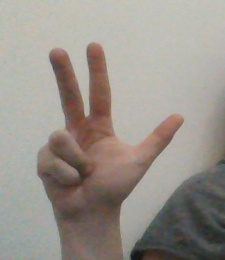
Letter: al